Semi-cursive script

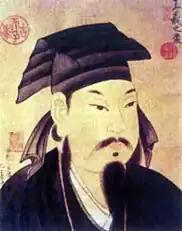

With the intention to prioritise speed, calligraphers may choose to make subtle changes to the stroke order of the written character. They may choose to reverse the direction of the stroke or write the strokes out of order compared to how they are written in the regular script.